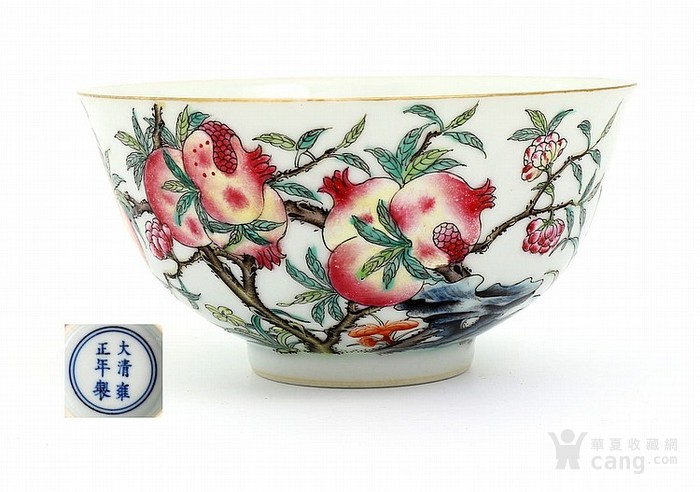
Label: trash